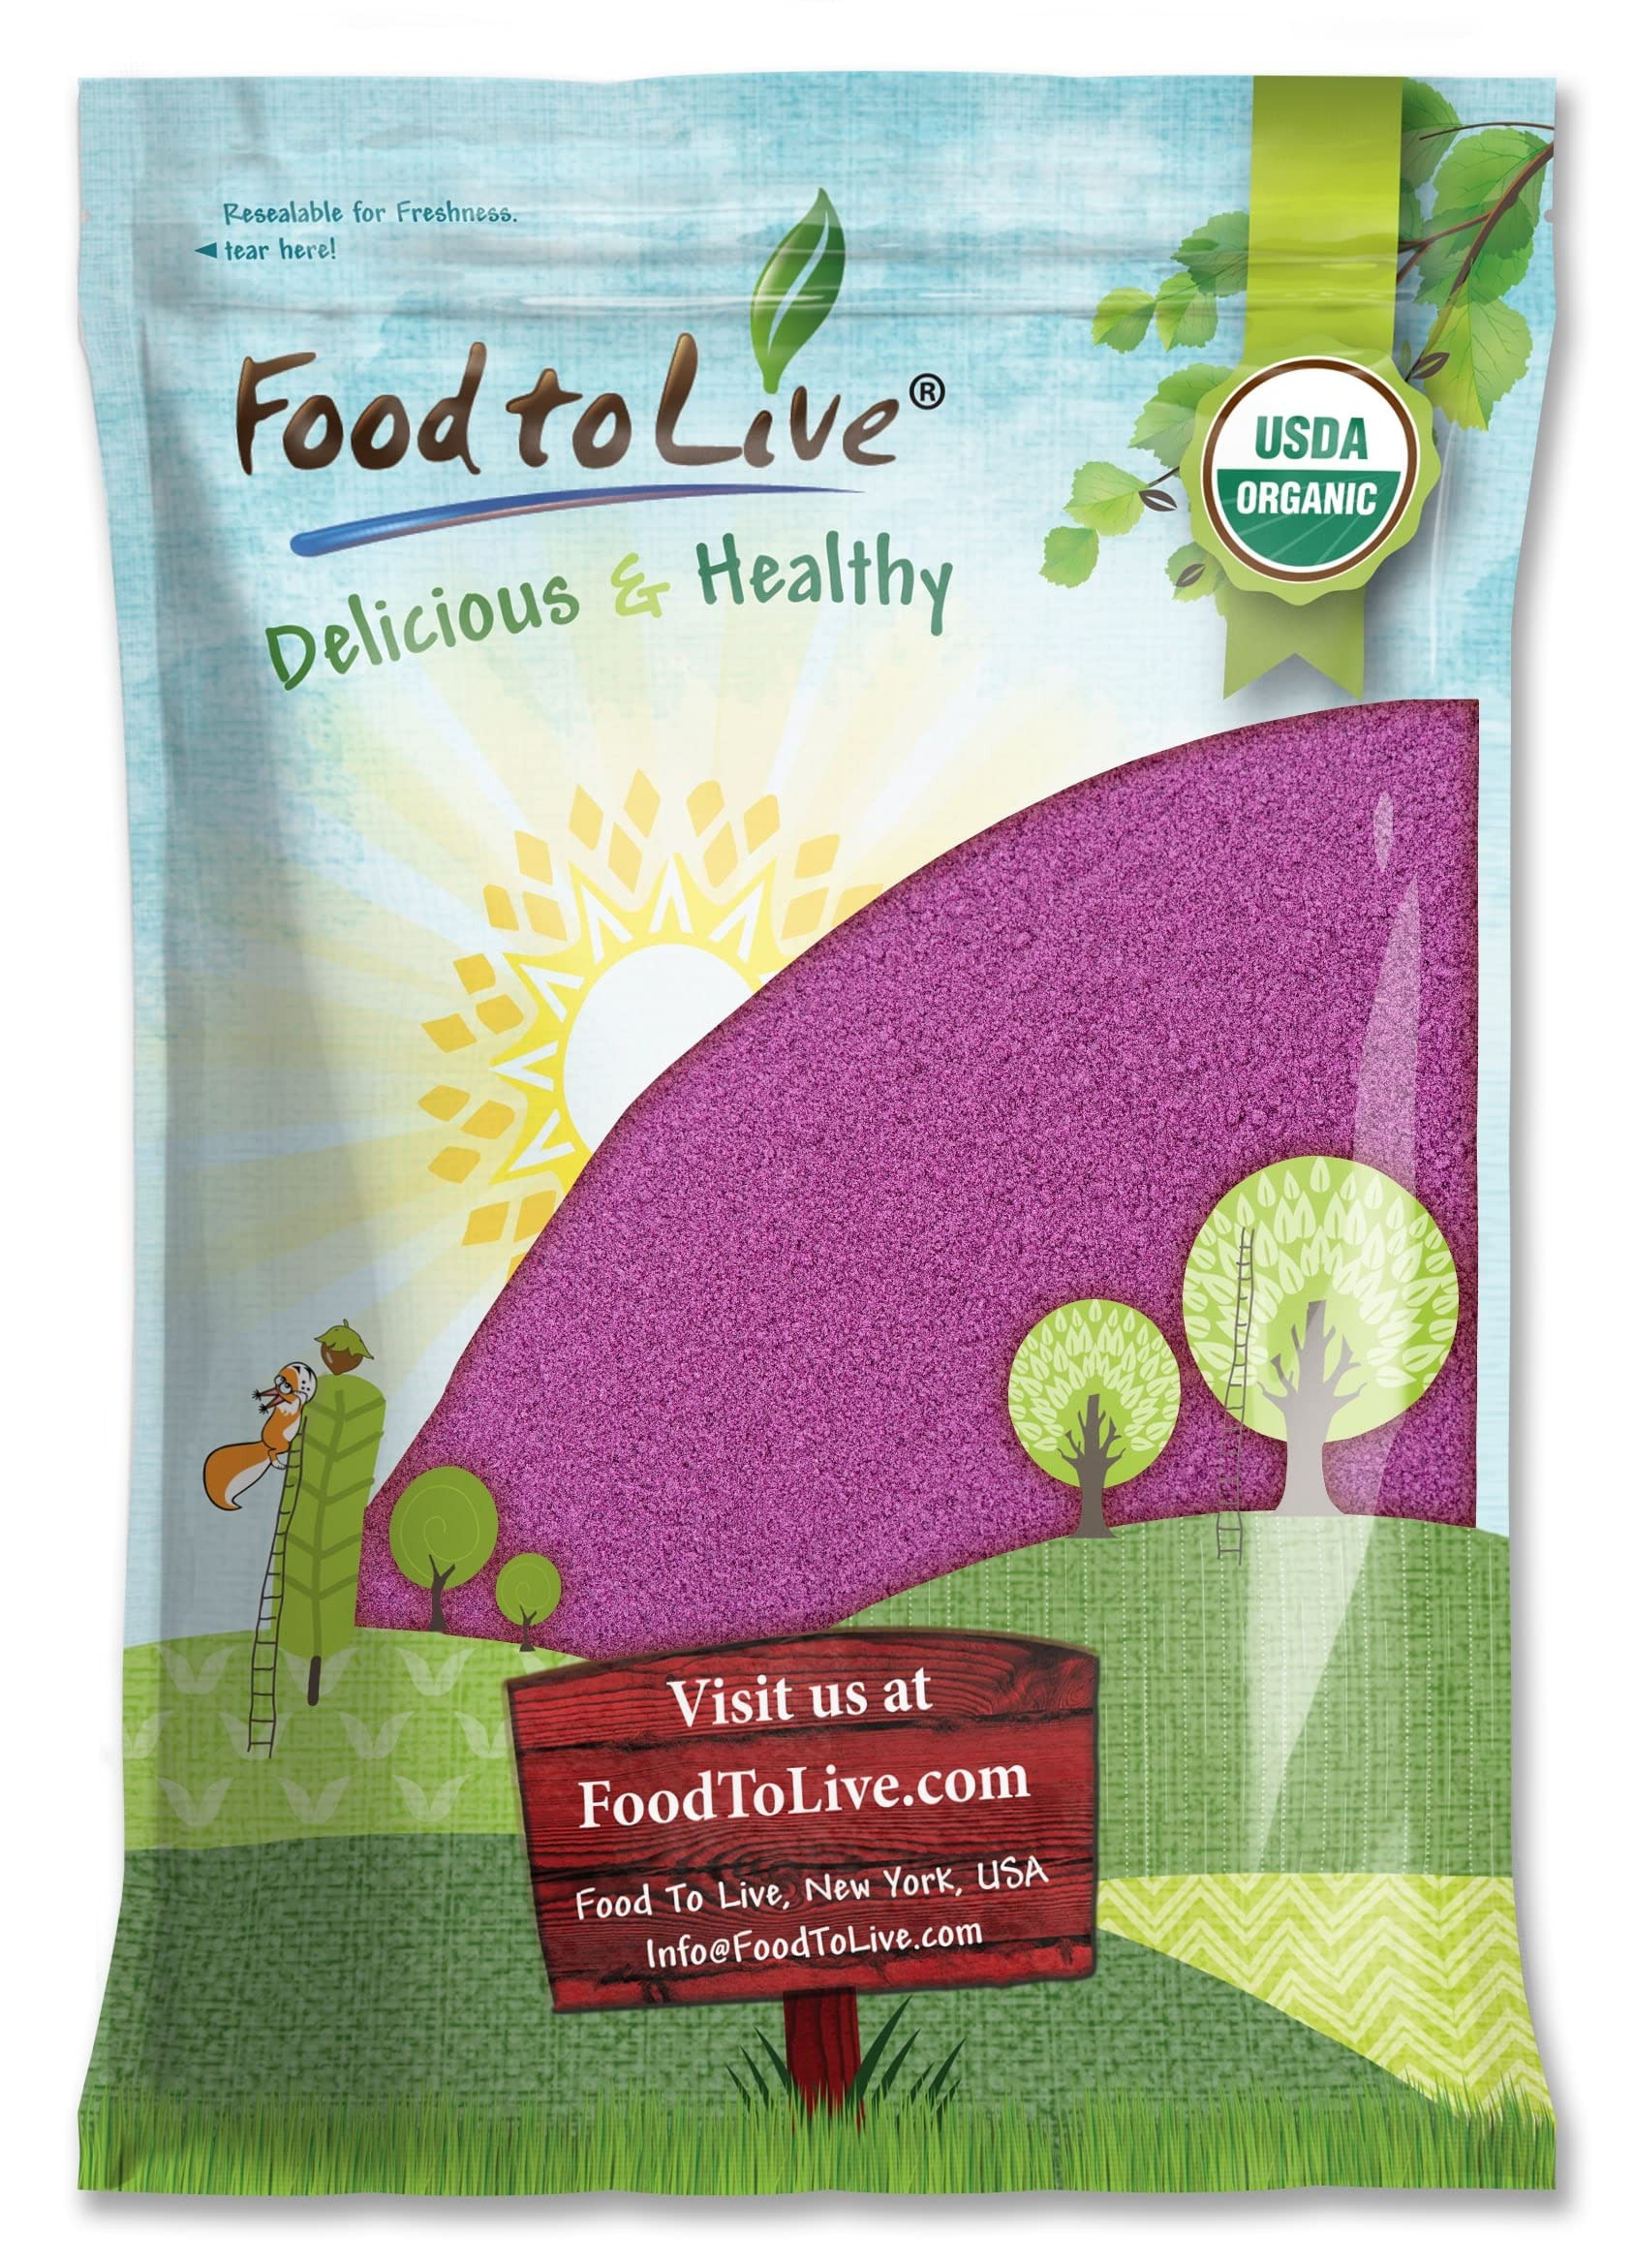
Item Name: Food to Live Organic Purple Sweet Potato Powder, 10 Pounds – Non-GMO, 100% Pure, Dried, Raw, No Sugar Added. Vegan Superfood in Bulk. Great for Cooking, Baking, Pastries, Desserts, and Food Coloring
Bullet Point 1: ✔️ ORGANIC & NON-GMO: Purple Sweet Potato Powder by Food to Live is Organic, 100% pure powdered purple sweet potatoes. Moreover, it is Non-GMO, Raw, has no added sugars, and is suitable for vegans.
Bullet Point 2: ✔️ SINGLE-INGREDIENT POWDER, NATURAL COLOR: This Organic Purple Sweet Potato Powder is a single-ingredient product; it contains only raw powdered purple sweet potato. It has no additives or preservatives.
Bullet Point 3: ✔️ HIGHLY NUTRITIOUS, RICH IN ANTHOCYANINS: Organic Purple Sweet Potatoes is a great source of antioxidants called anthocyanins. Moreover, they are rich in fiber, Vitamins A, C, and B6, Potassium, Manganese, Copper, and Iron.
Bullet Point 4: ✔️ VERSATILE USES, GREAT FOR BAKING: Purple Sweet Potato Powder can be added to baked goodies, desserts, smoothies, sauces, dips, oatmeal, hot or cold beverages, cheesecakes, and more.
Bullet Point 5: ✔️ NON-ARTIFICIAL COLORING AGENT: Organic Dried Raw Purple Sweet Potato Powder obtains its magnificent purple color due to its high content of anthocyanins, the same compounds that are present in red berries. This powder perfectly acts as a coloring agent either in pastries, in creamy fillings, batter, custard, or liquids.
Product Description: Organic Purple Sweet Potato Powder by Food to Live is made from organic dried and ground flesh of raw purple sweet potatoes. Purple sweet potatoes are a variety of sweet potato that has a purple-colored flesh, which is incredibly rich in anthocyanins, a type of antioxidant. This product is a single-ingredient powder, which contains only Organic Powdered Purple Sweet Potato. Food to Live Organic Purple Sweet Potato Powder is raw, Non-GMO, and suitable for vegans. <br><br> Nutritional Profile<br> Purple sweet potato powder is a nutrient-dense ingredient that offers a wide range of benefits. It is rich in dietary fiber, vitamin C, vitamin B6, potassium, and manganese. Moreover, it is a powerhouse of antioxidants, particularly anthocyanins, which are also found in blueberries, blue spirulina, and currants. <br><br> Purple Sweet Potato Powder vs. Dried Purple Yam / Ube Powder<br><br> Purple sweet potato powder and ube powder are two similar but distinct types of powders that are often used as alternatives to one another in cooking and baking. While both are derived from root vegetables that have a distinct purple color, they come from different plants. Purple sweet potatoes are grown underground, however, purple yam or ube grow on a vine. Both tubers share a similar texture and nutty taste and can be used interchangeably in some recipes. <br><br> Ways to enjoy Organic Purple Sweet Potato Powder<br><br> Organic Purple Sweet Potato Powder has a mildly sweet flavor and a slightly grainy texture. It is often used as a natural food coloring agent for sweet desserts and savory sauces and dips. Use it to color cheesecakes, ice-cream, cookie dough, DIY white chocolate truffles, batter for French macarons, cupcake frosting and more. Organic Powdered Purple Potato is an excellent ingredient to be added to baked goodies, oatmeal, smoothies, and other beverages.
Value: 160.0
Unit: Ounce

Price: 23.79